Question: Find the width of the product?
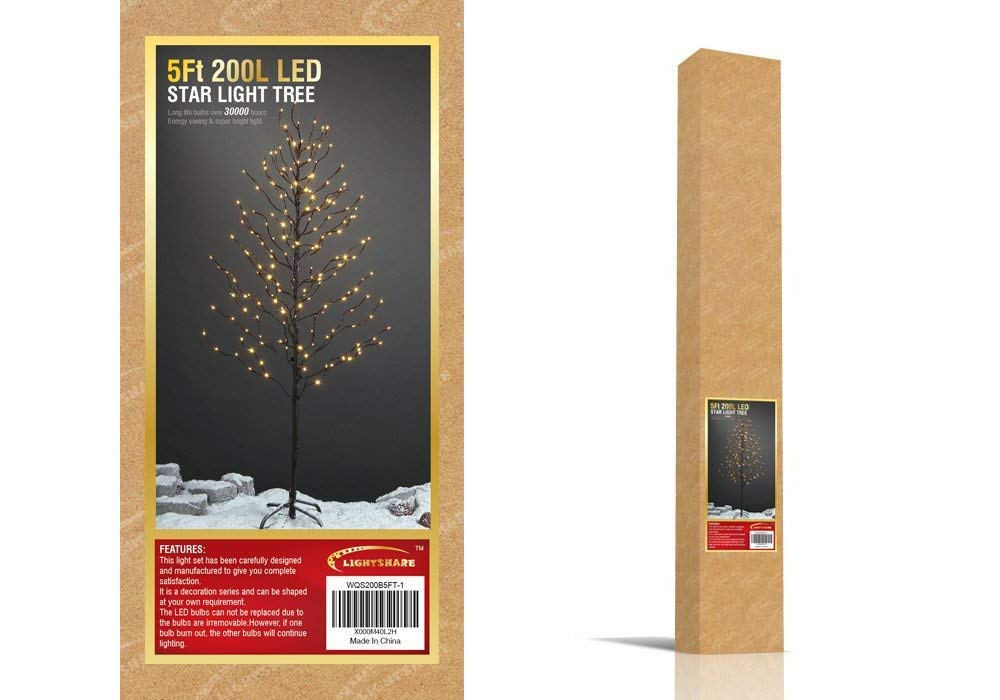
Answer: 5.0 foot